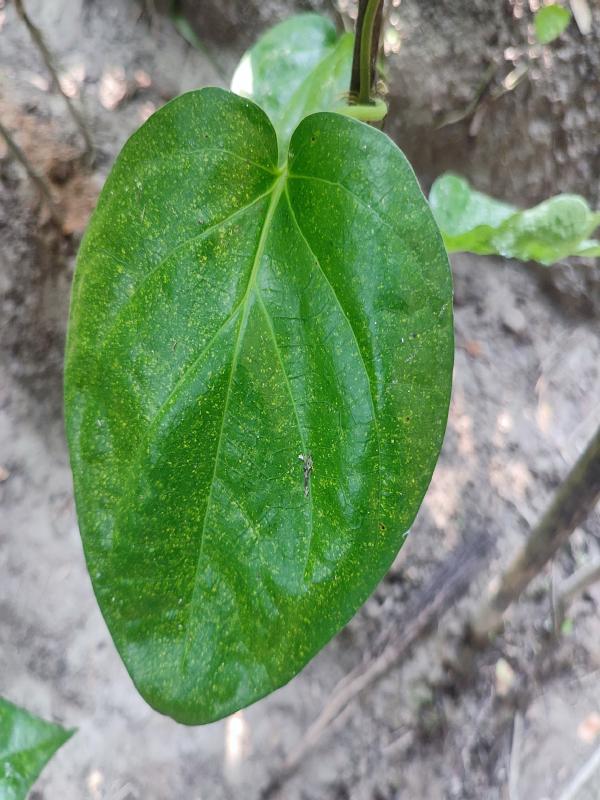
Label: Healthy_Leaf